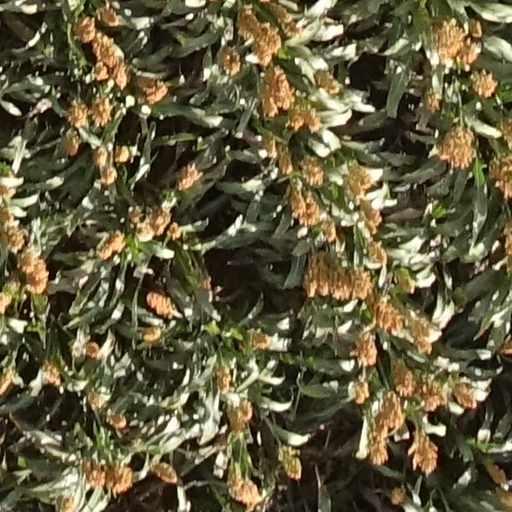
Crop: sorghum